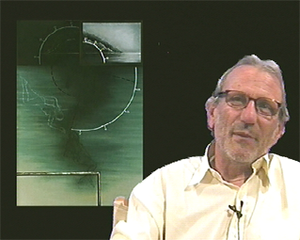
Portrait de Alain Lestié